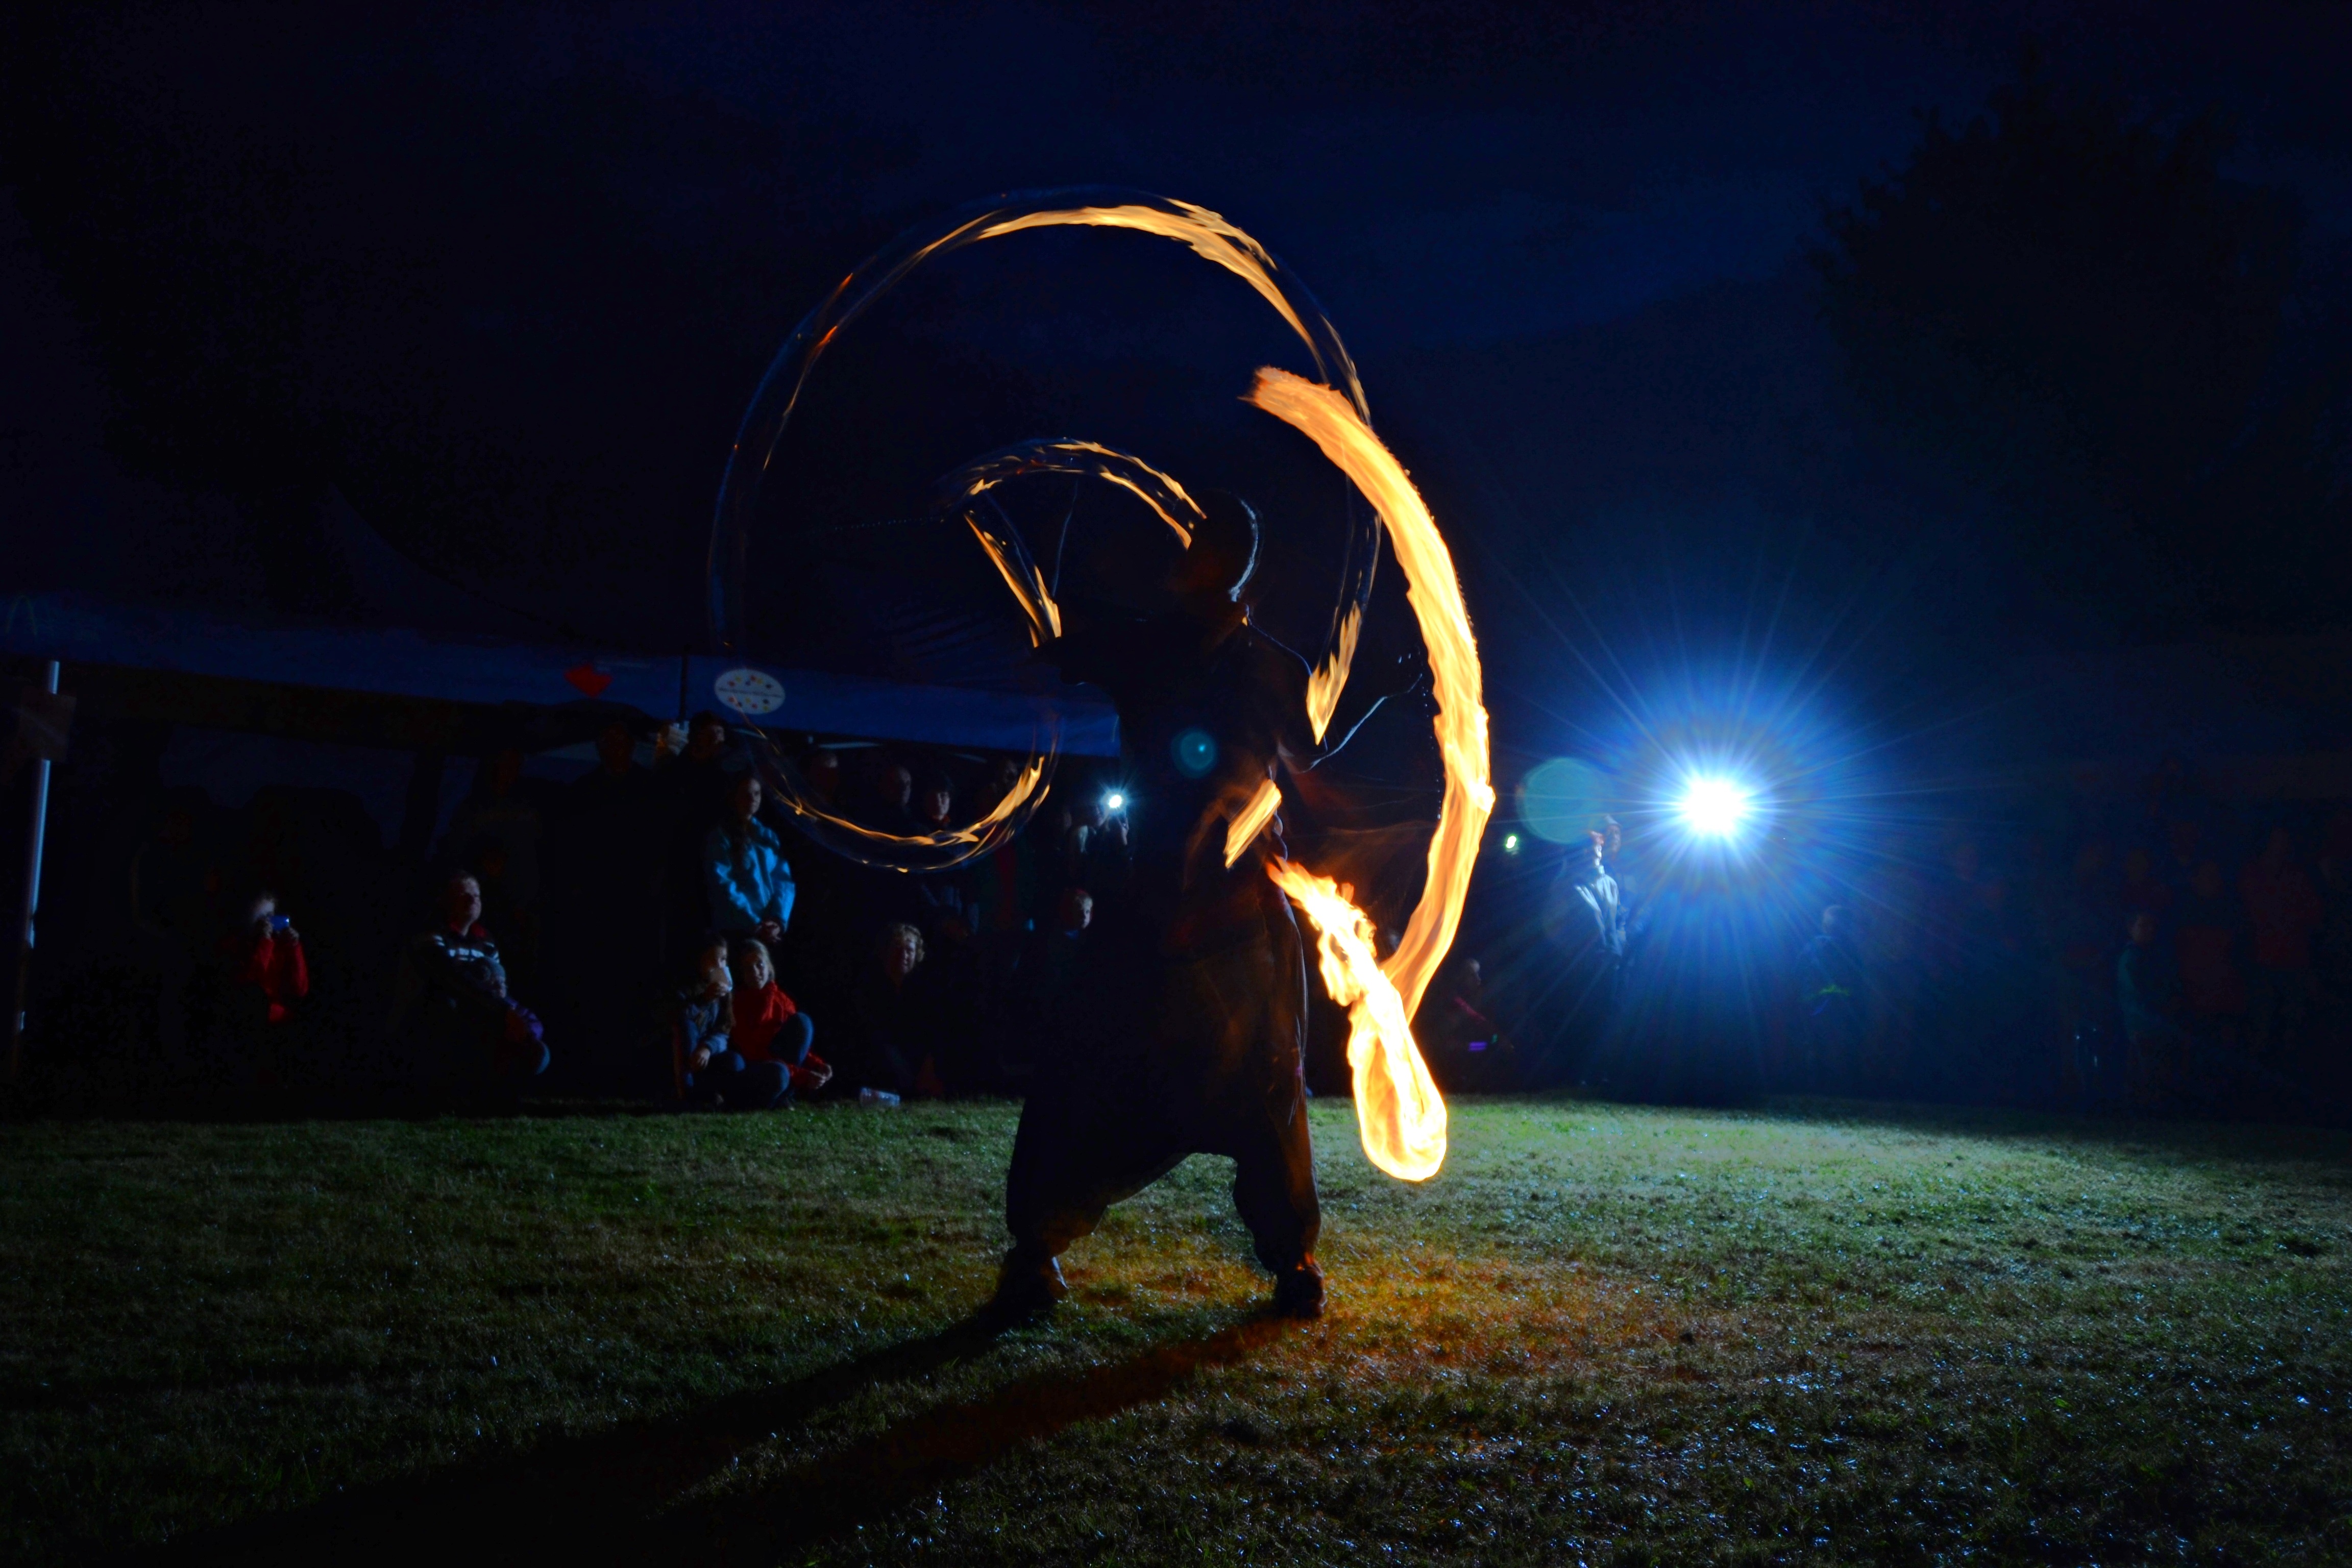
light, night, celebration, evening, fire, darkness, blue, fun, entertainment, screenshot, performing arts, poi, the spectacle, atmosphere of earth